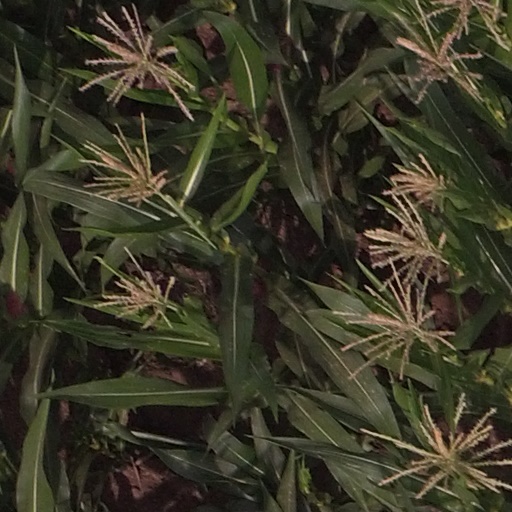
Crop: maize; corn